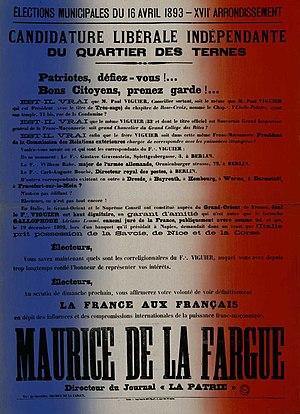
Élection municipale du quartier des Ternes (avril 1893). Affiche tricolore de Maurice de La Fargue.
Maurice de La Fargue, né le 3 février 1853 à Chantilly et mort le 23 octobre 1916 à Garchizy, est un journaliste et diplomate français.